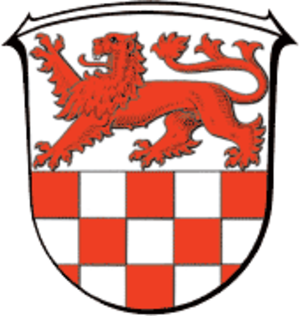
Cornberg est une municipalité allemande située dans le land de la Hesse et l'arrondissement de Hersfeld-Rotenburg.